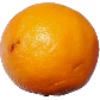
Label: lemon_meyer